St Briavels Castle

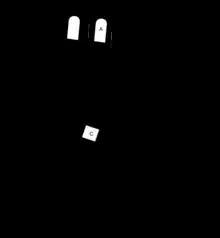
A diagram of St Briavels Castle in the early 14th century. Key: A: gatehouse; B: King's chambers and chapel; C: keep; D: hall range; E: the Peel; F: tower; G: moat.

The castle keep, which collapsed and was demolished in the 18th century, was originally a square Norman design, 15.6 m by 13.9 m (51 ft by 45 ft) in size, built on a motte of clay and stone. Intact, it would have been approximately 20 m (66 ft) tall, and would have resembled the keeps at Goodrich Castle and White Castle, both of a similar period and design in the region.